2023 Organization of Turkic States summit

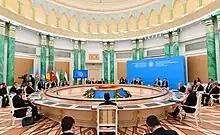
Photo from the working session of the summit

The 2023 Organization of Turkic States summit, officially the 10th Meeting of the Council of Heads of State of the Organization of Turkic States summit, was a meeting between the leaders of the Organization of Turkic States in Astana, Kazakhstan, on 3 November 2023.